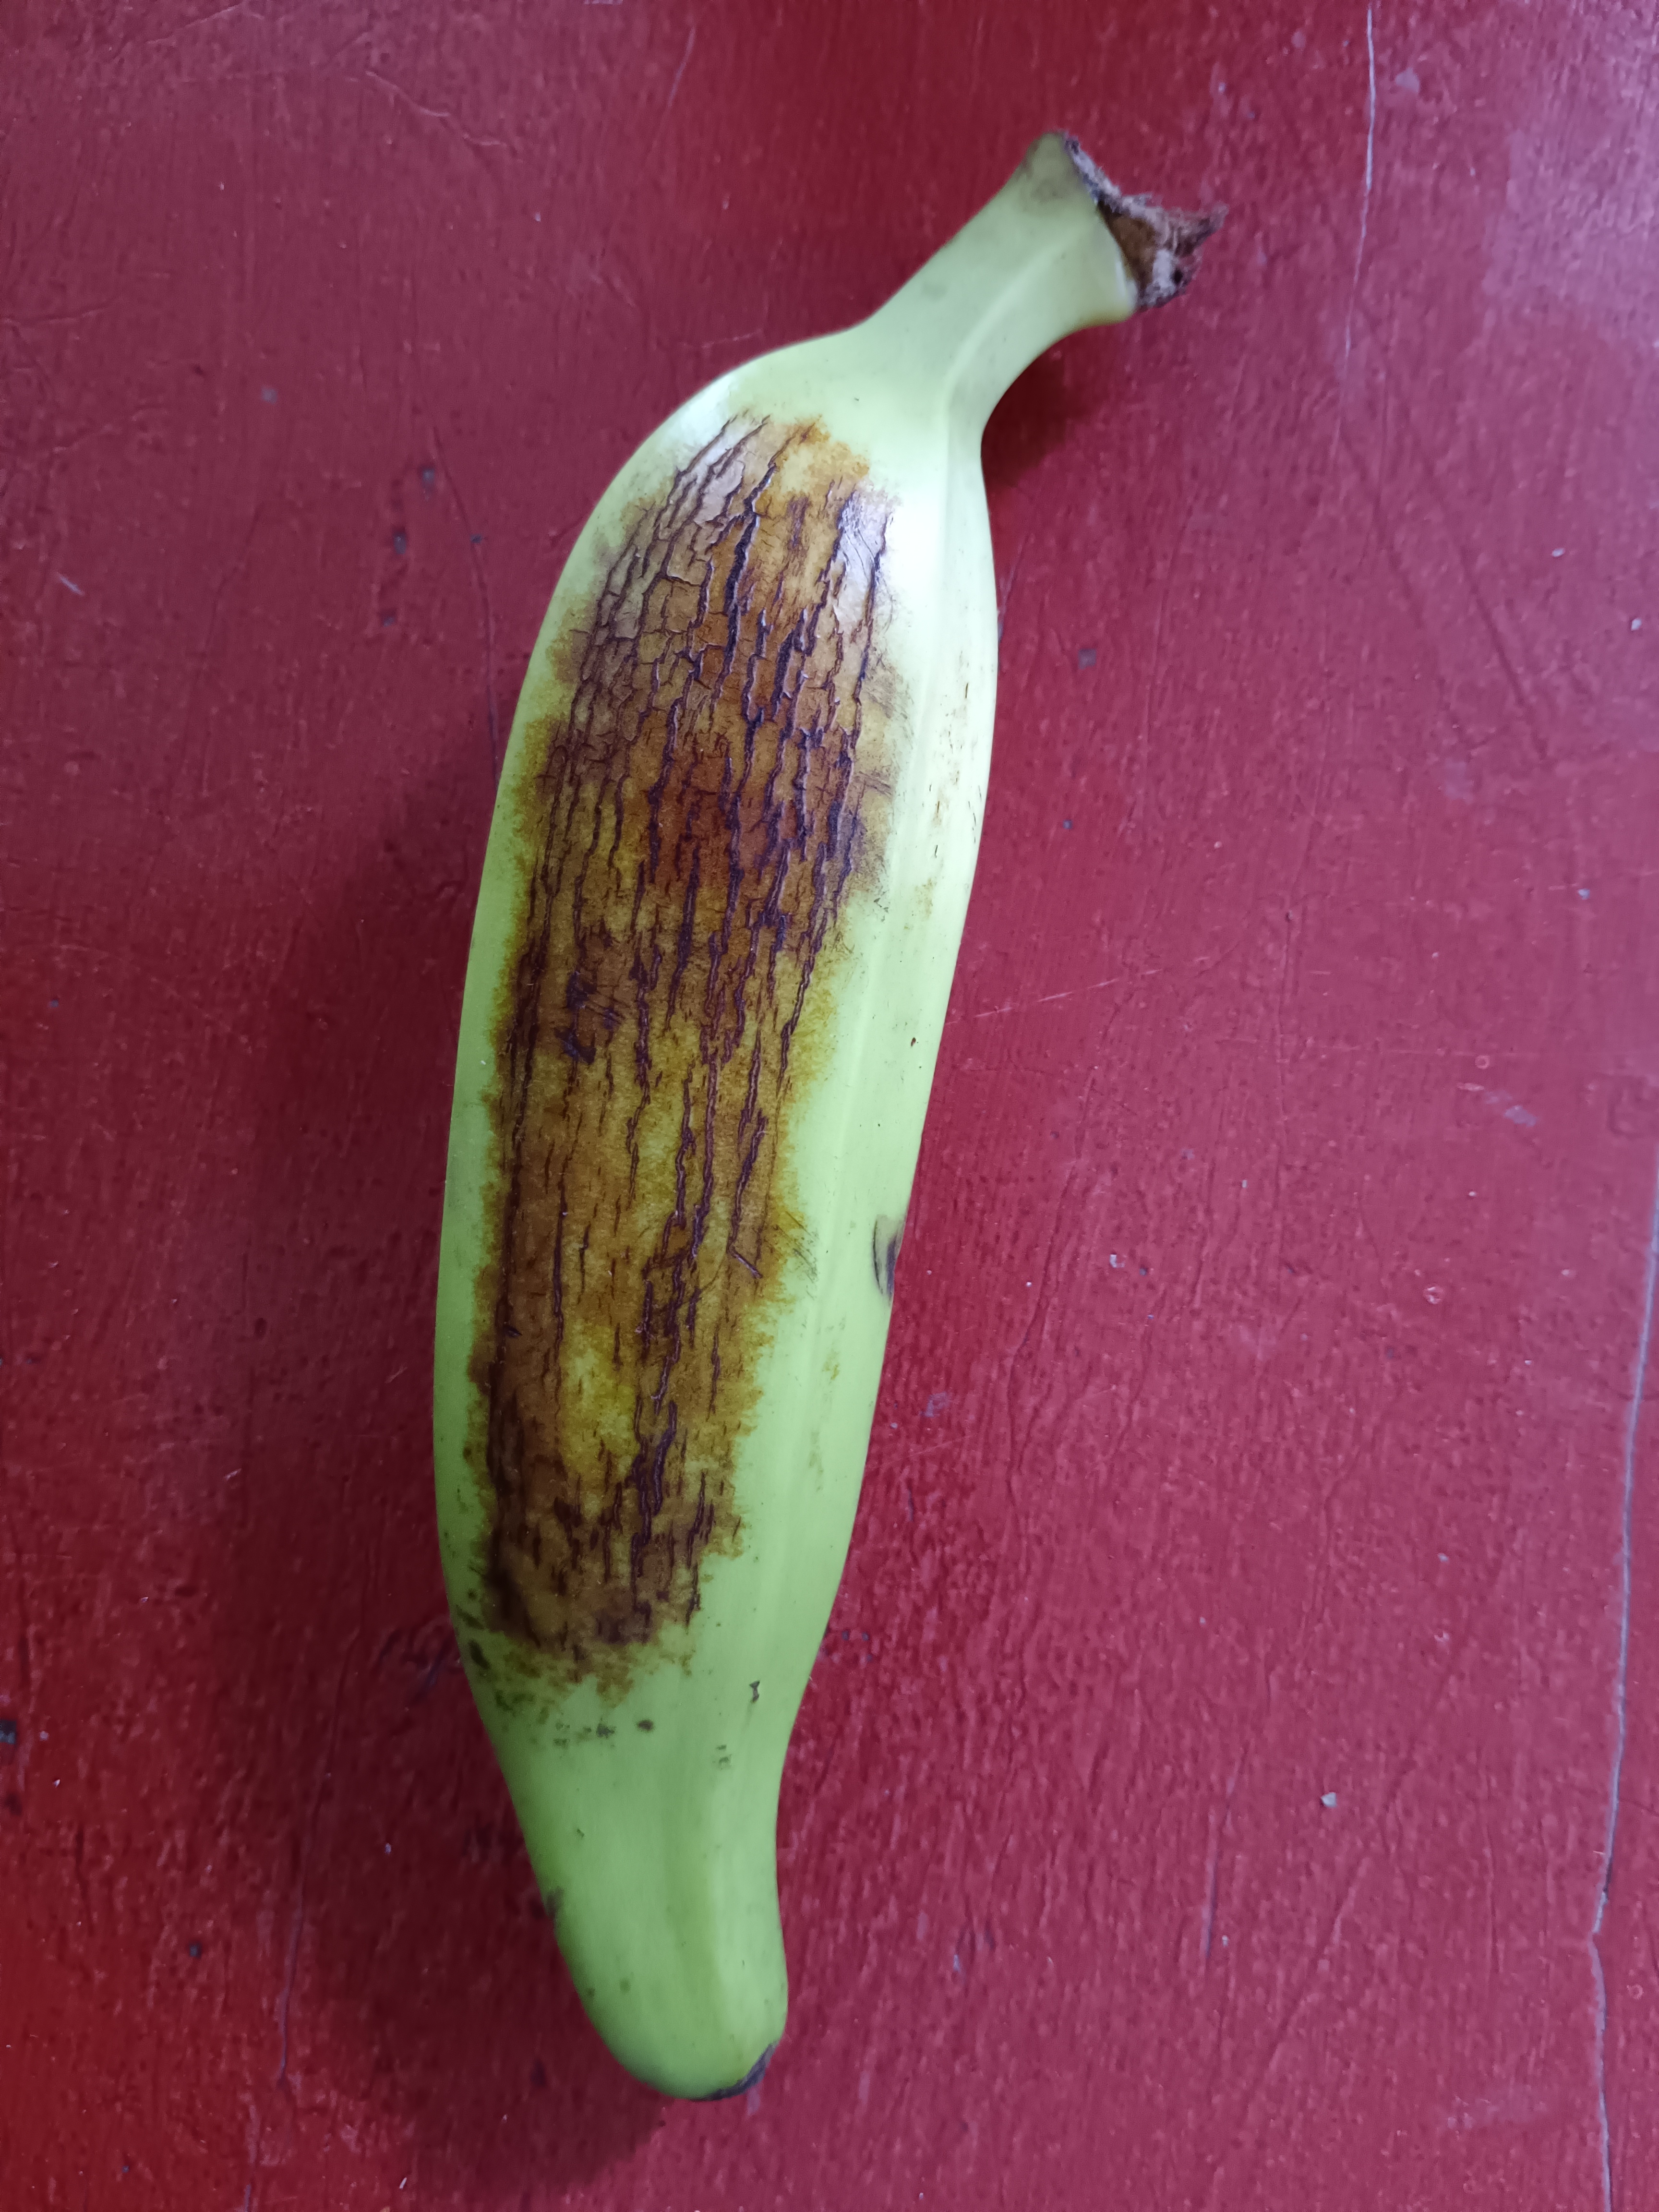
Banana variety: Anaji